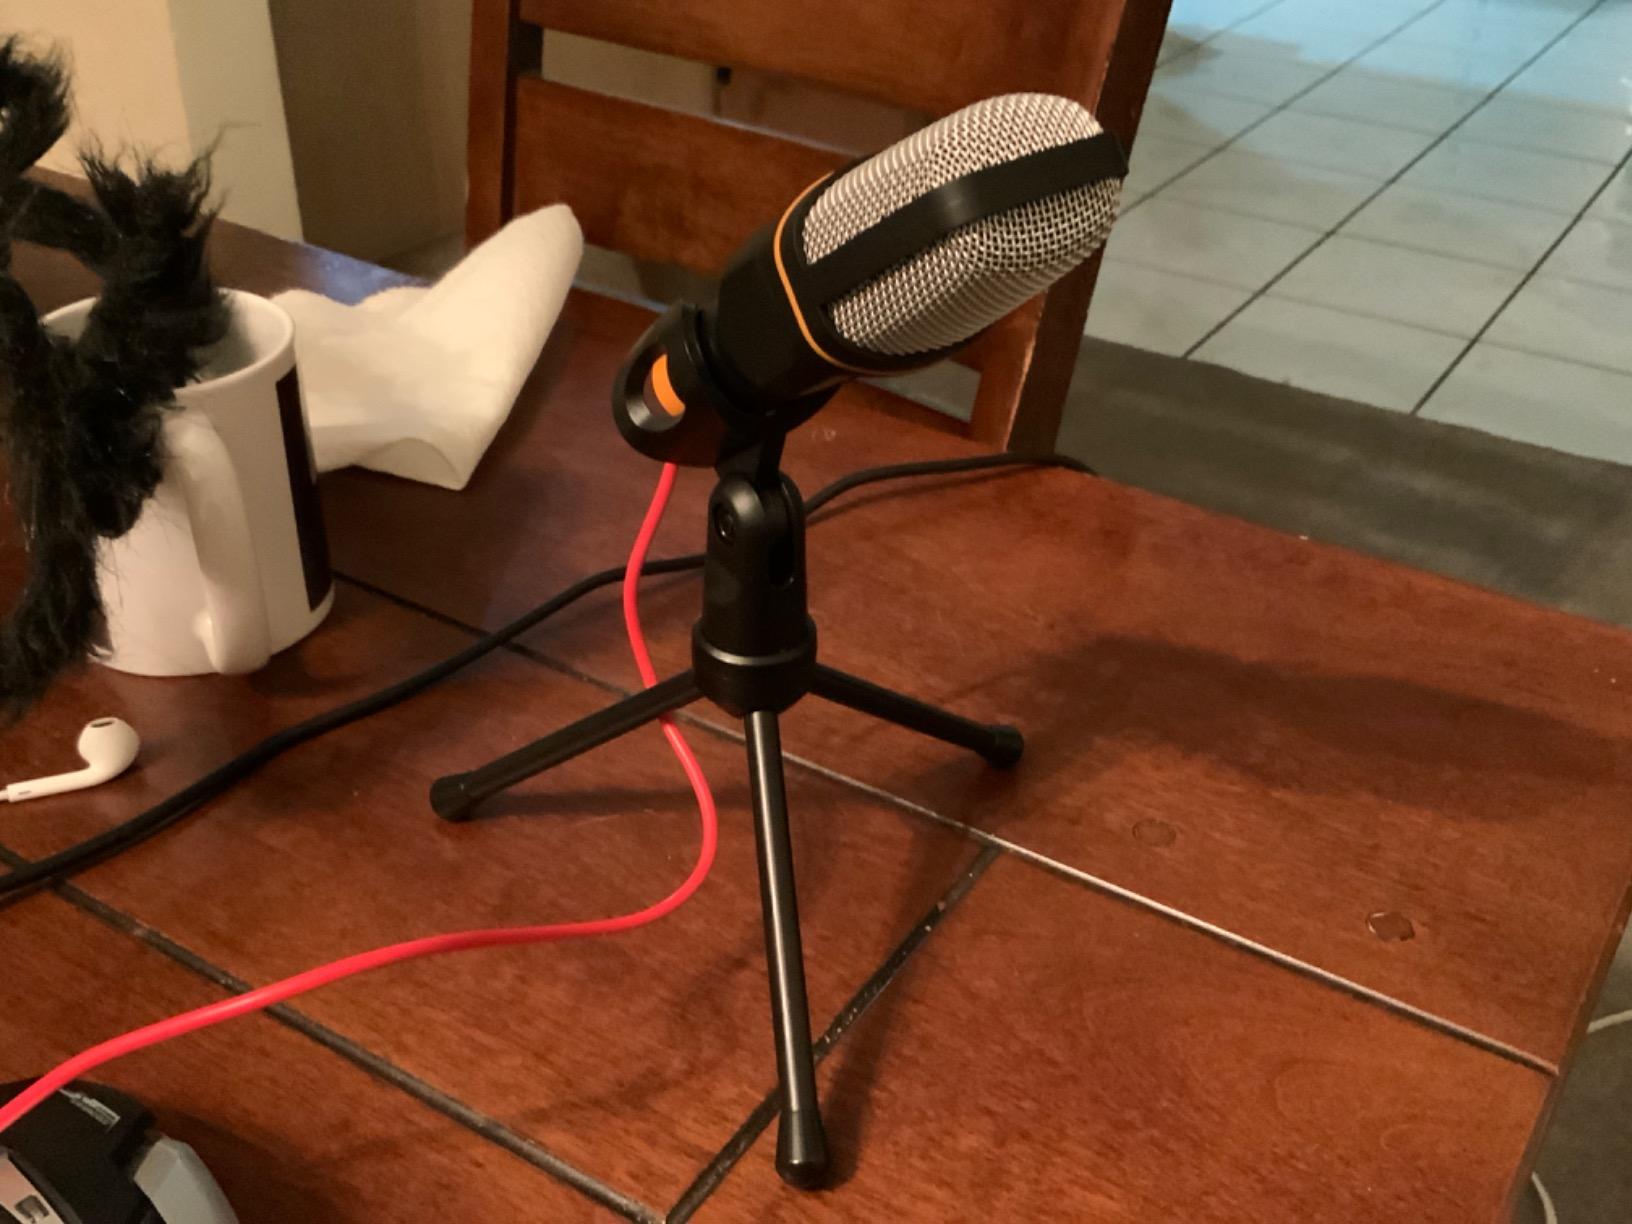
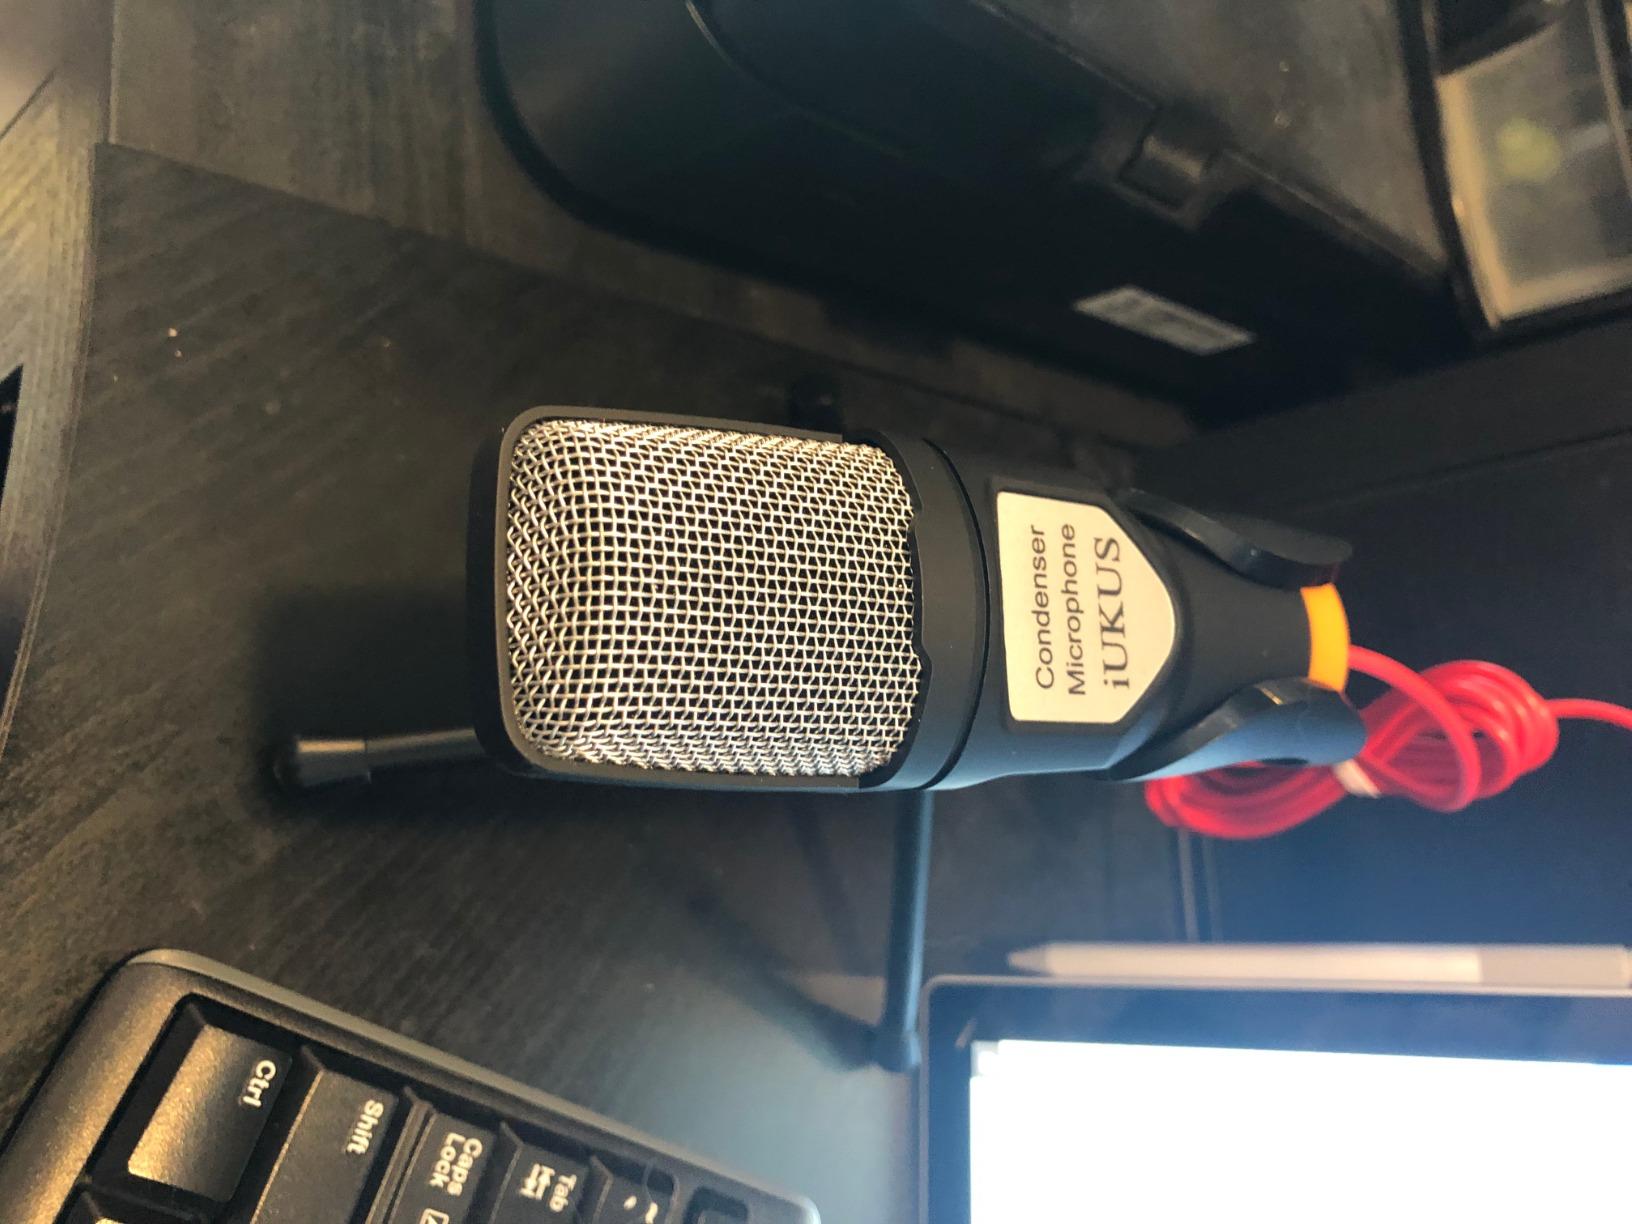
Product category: microphone
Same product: yes